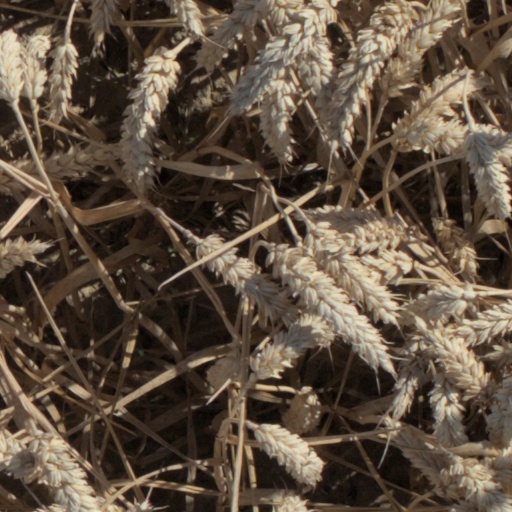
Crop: wheat